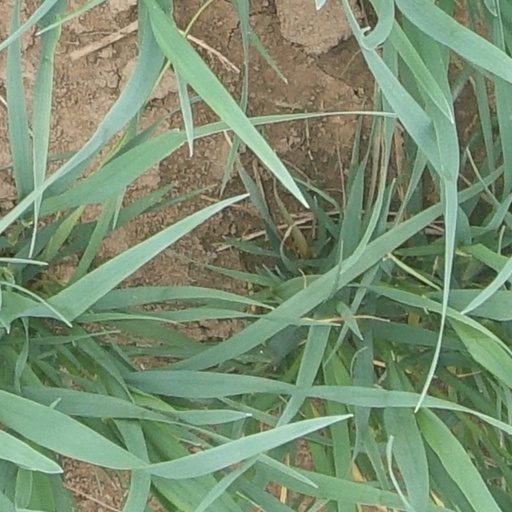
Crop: wheat